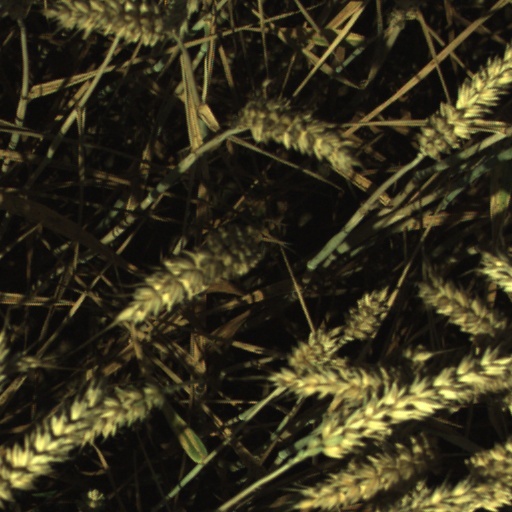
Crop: wheat